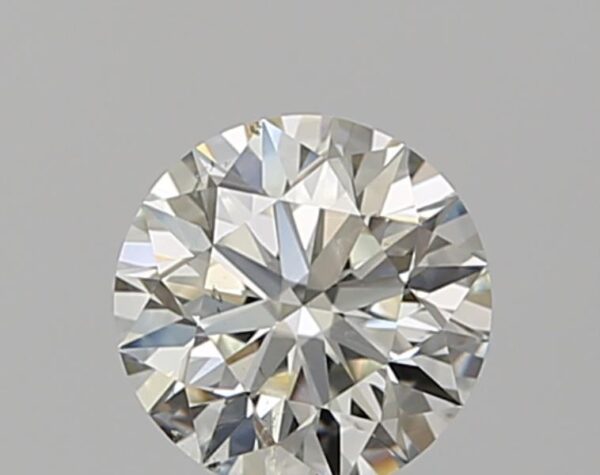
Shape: round
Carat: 0.5
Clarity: SI1
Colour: K
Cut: EX
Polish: EX
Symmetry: EX
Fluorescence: F
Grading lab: GIA
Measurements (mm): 5.06 x 5.1 x 3.17